Private railway station

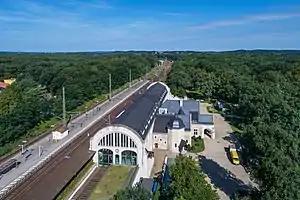
Private railway station of Kaiser Wilhelm II in Potsdam

Private railway stations were a logical development of the rapid growth in railway transportation during the 19th century. Whereas financiers looked to place their stations so as to balance the cost of the construction with expected revenue from the nearby populace, wealthy people utilised this new mode of transport by creating a halt solely for the use of their family, guests and staff.